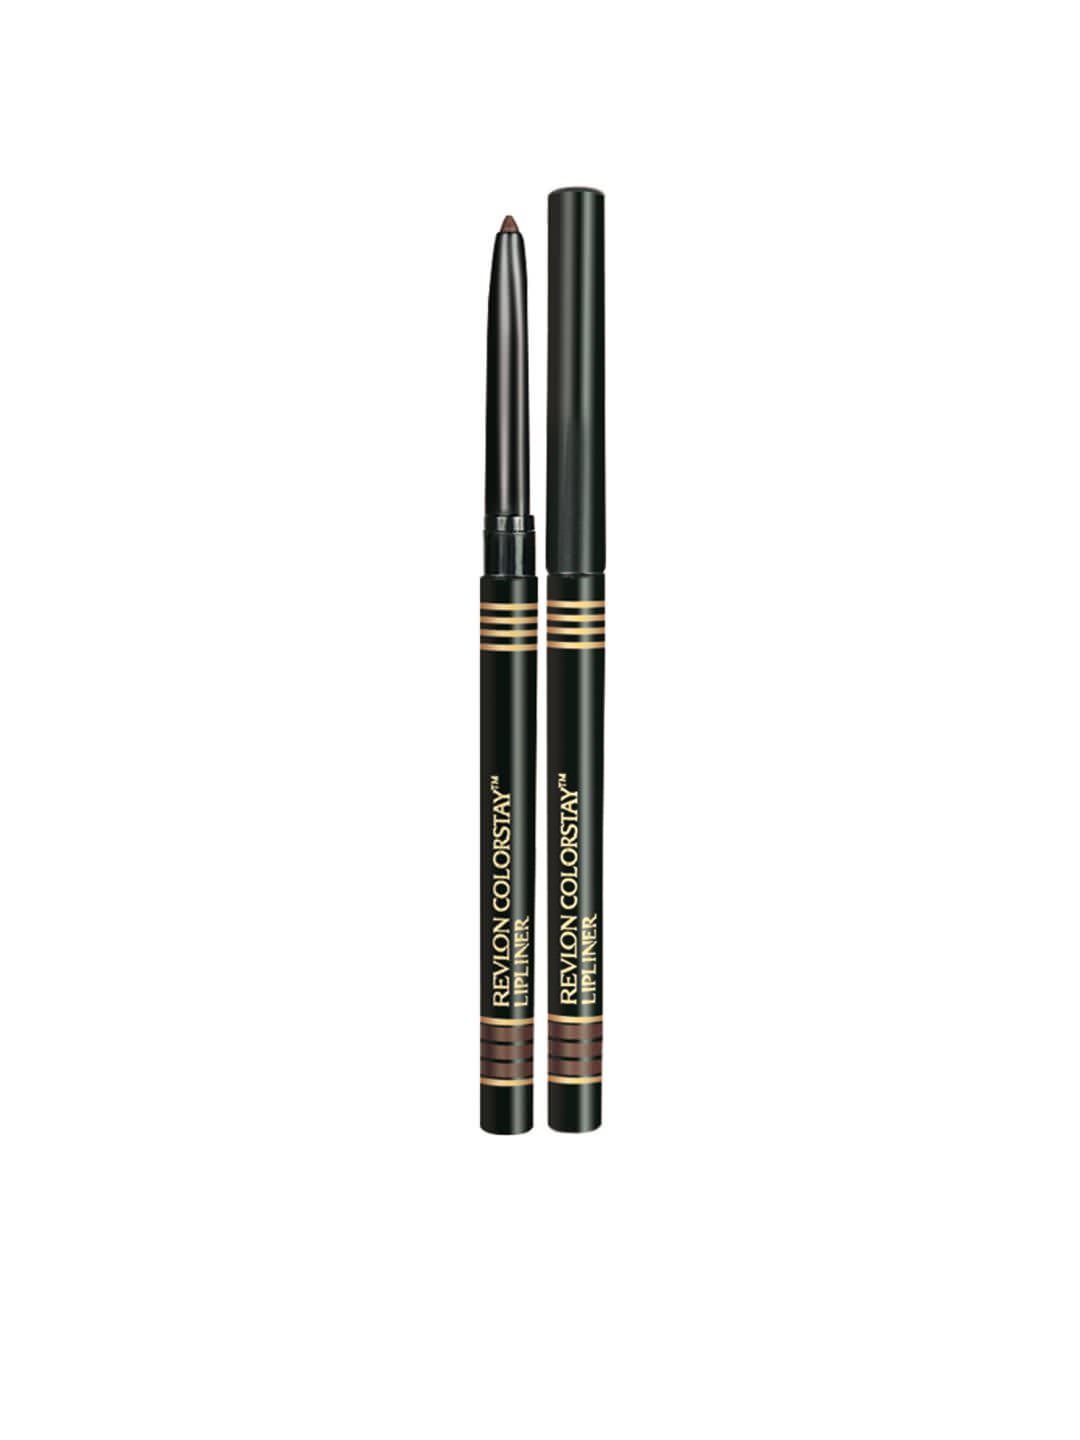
Revlon Colorstay Chocolates Lip Liner
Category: Personal Care / Lips / Lip Liner
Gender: Women
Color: Brown
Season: Spring 2017
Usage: Casual